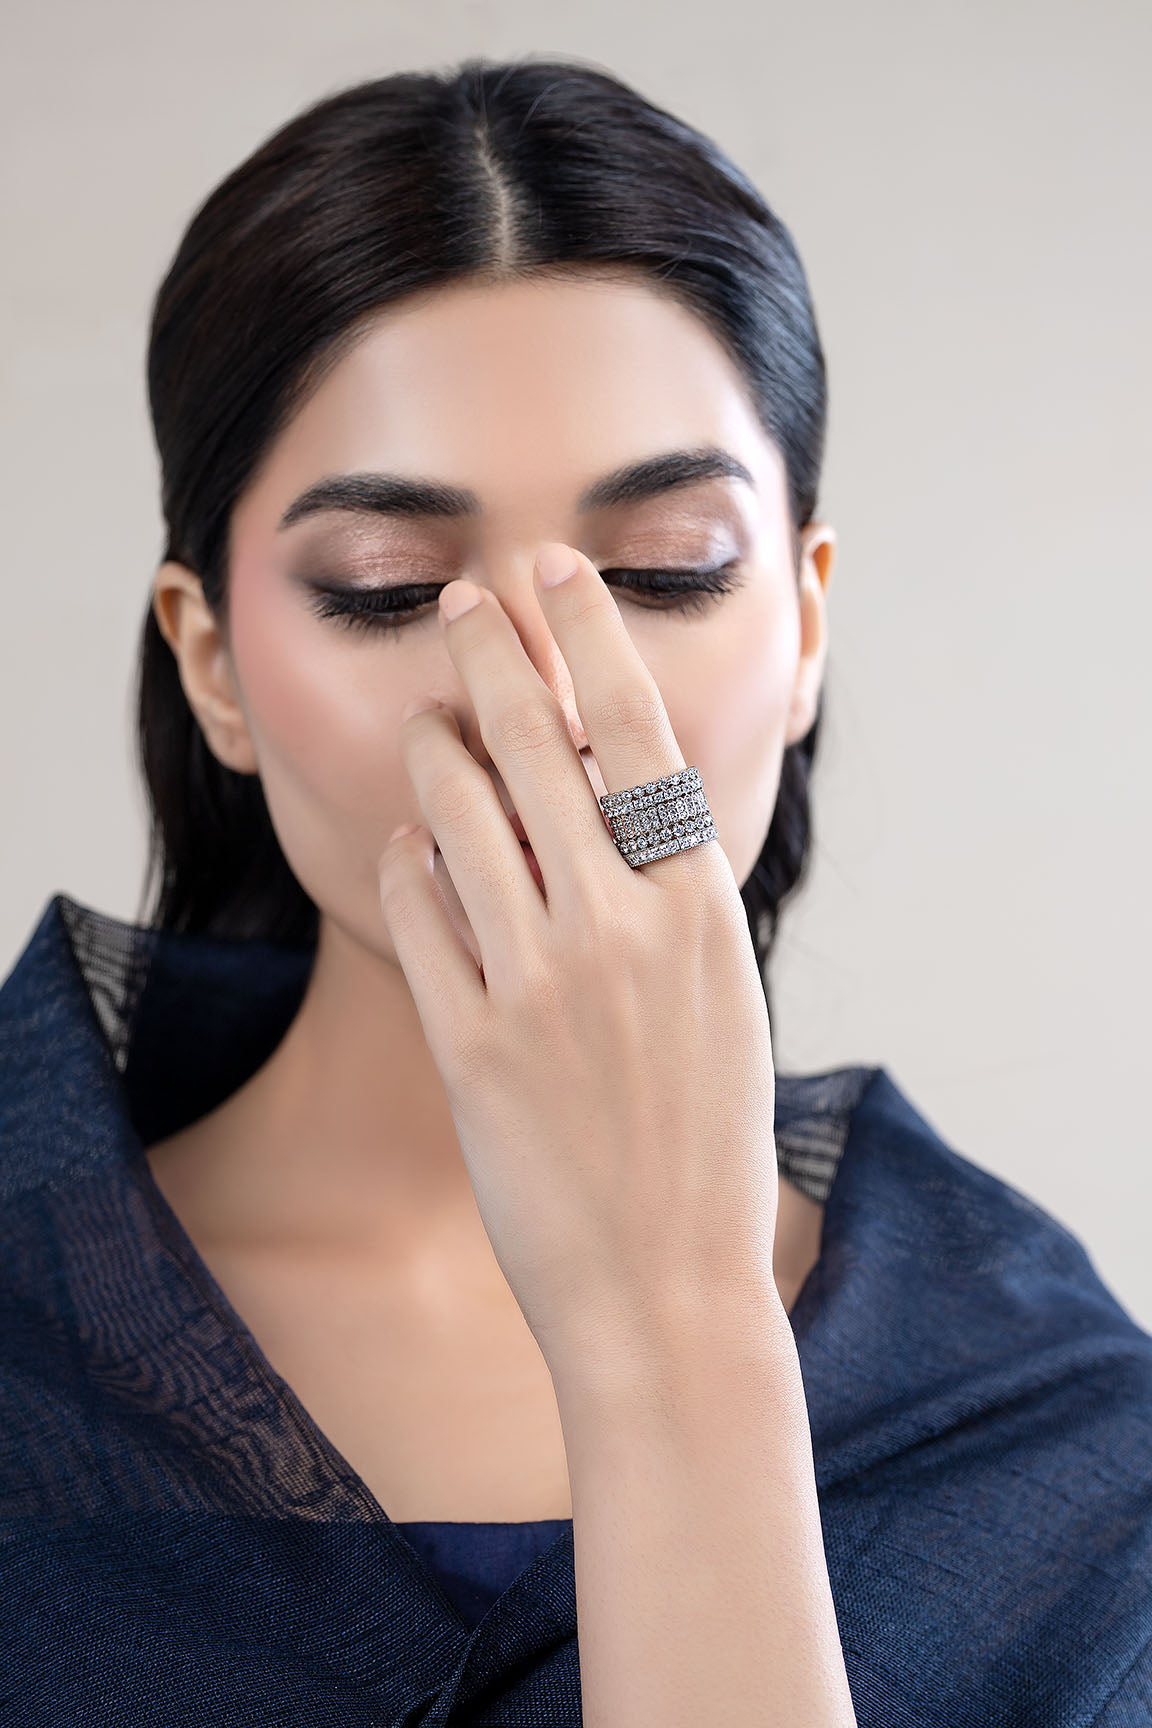
black silver diamond ring